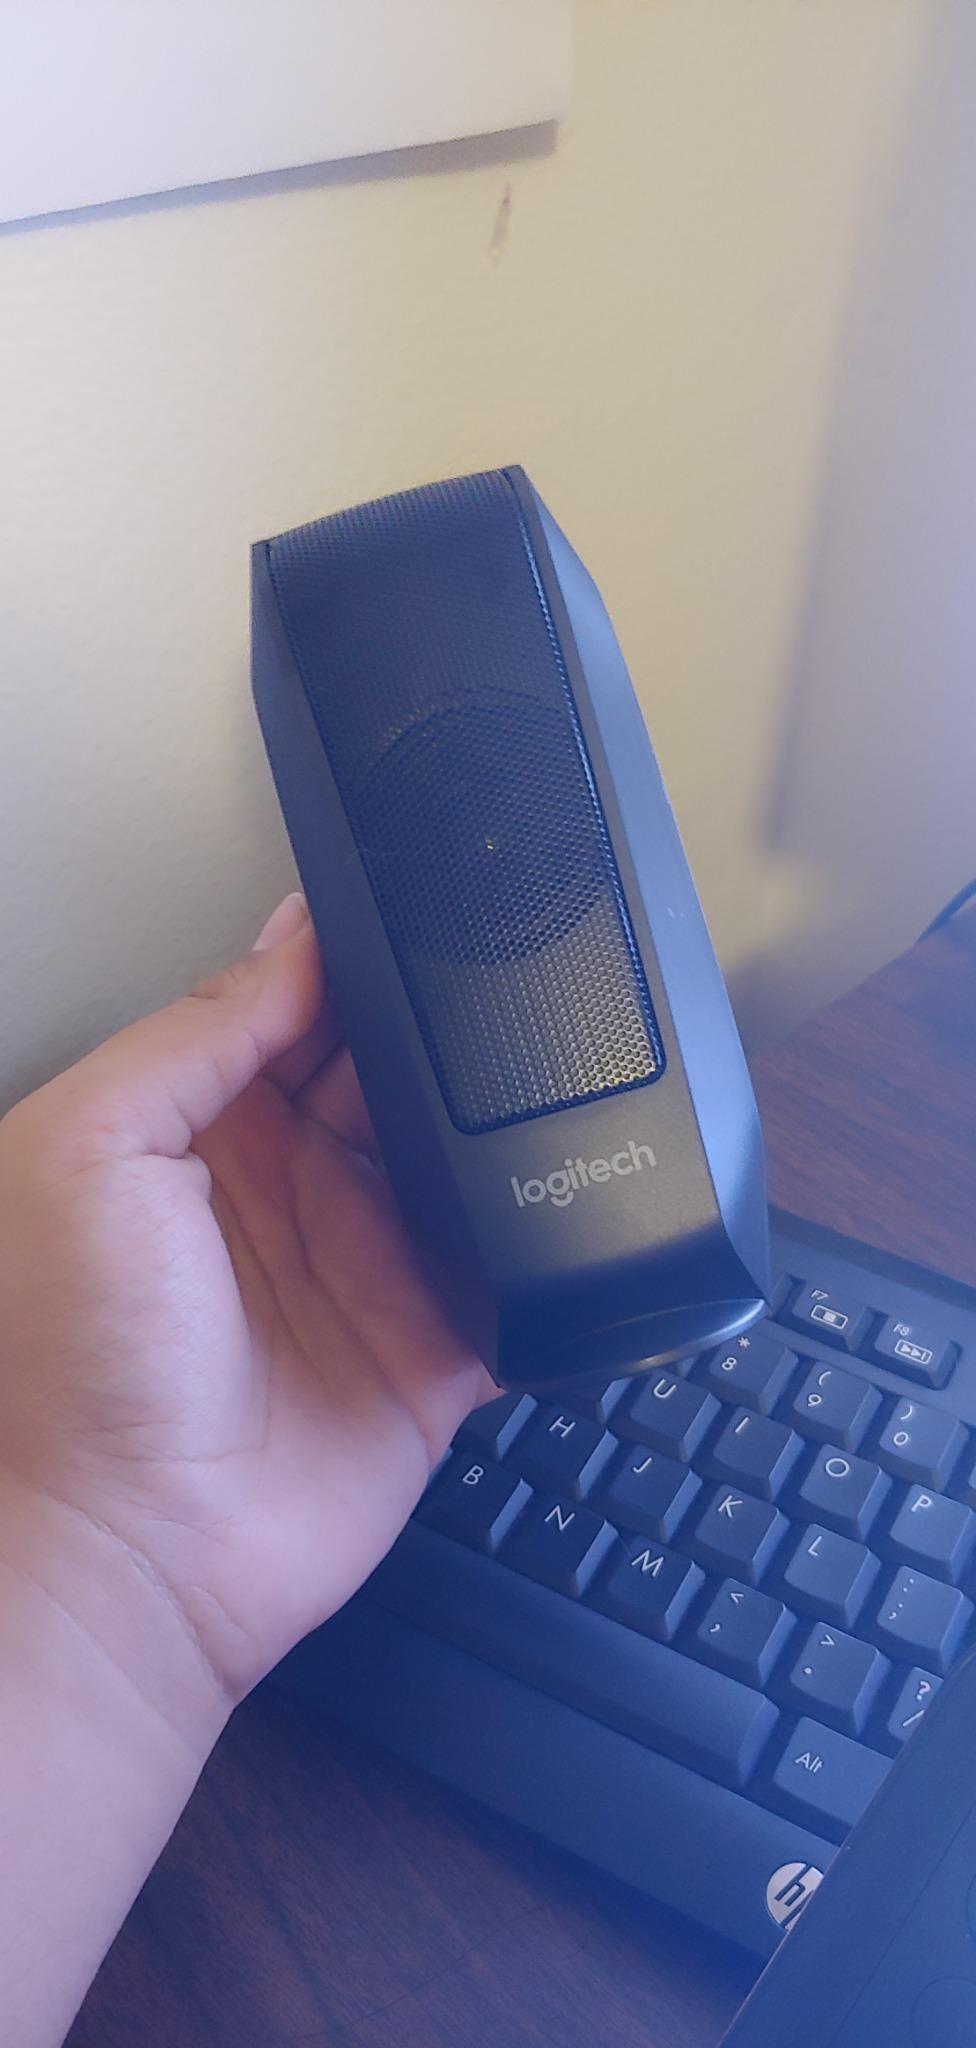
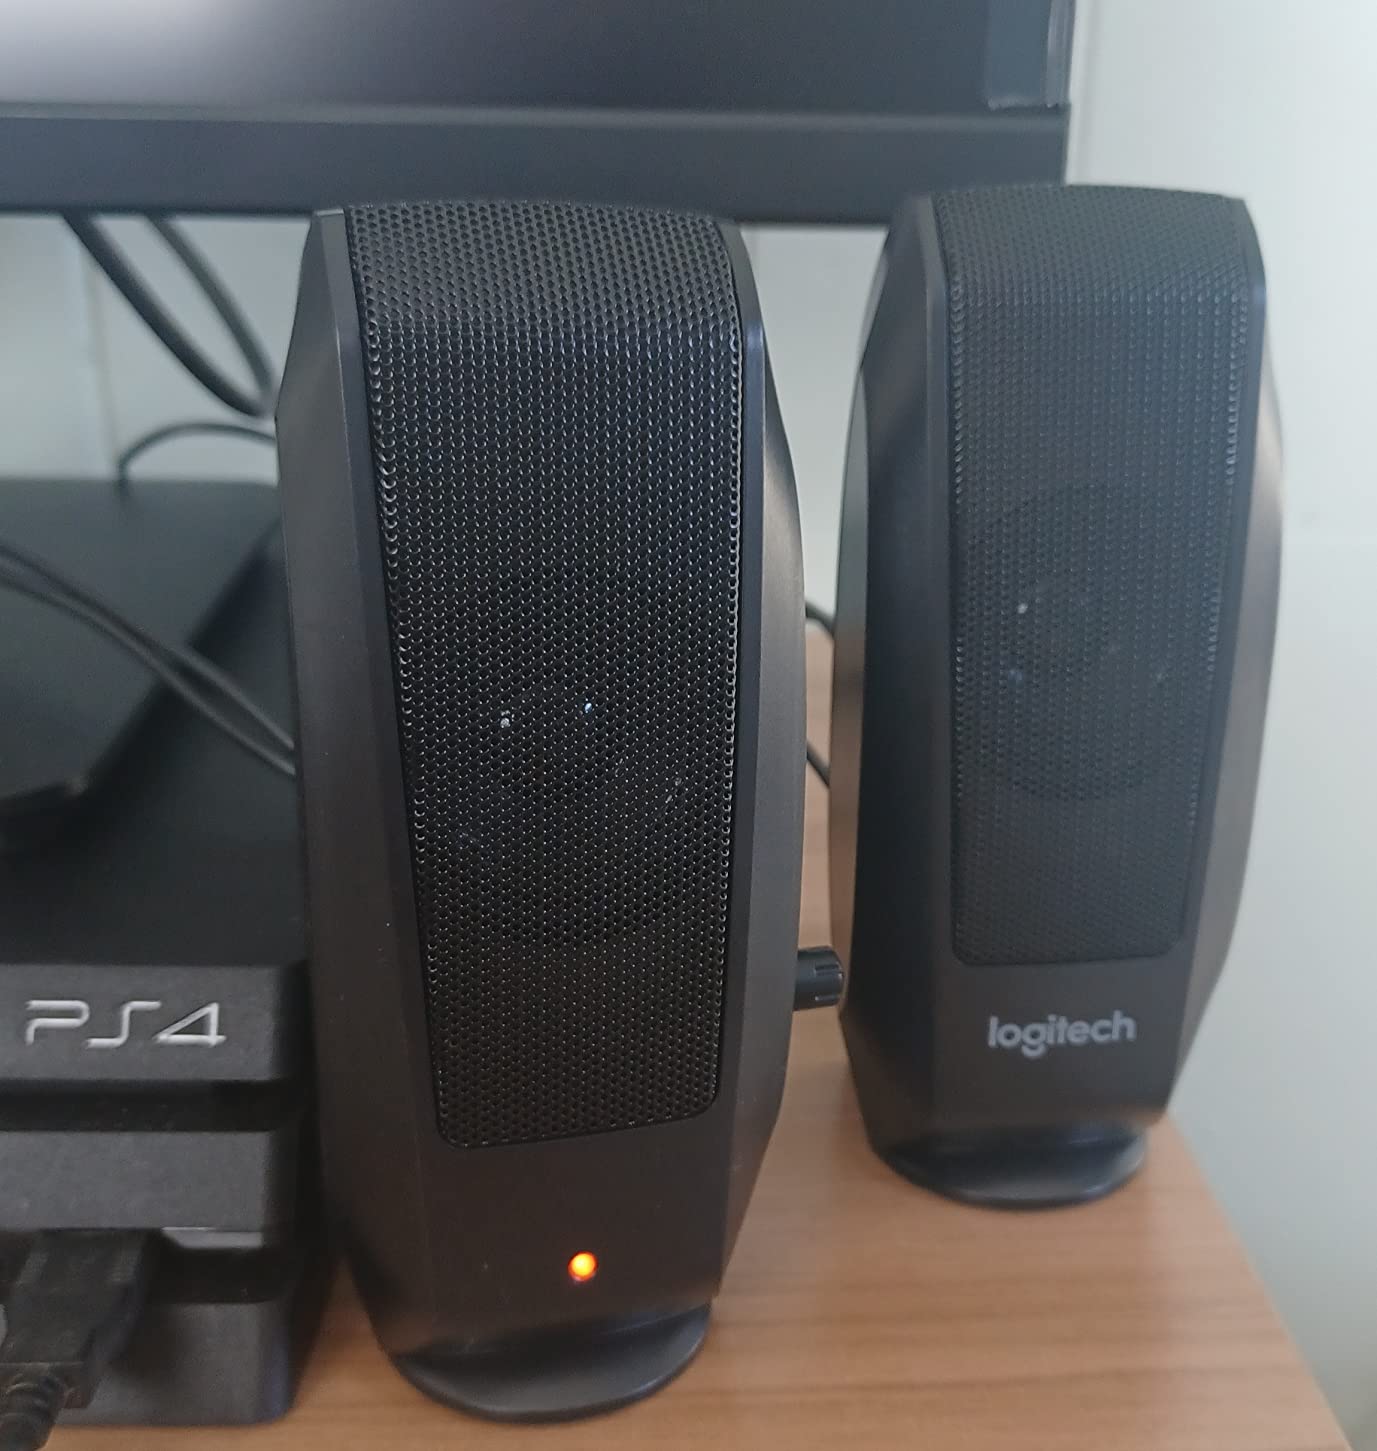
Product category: speaker
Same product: yes